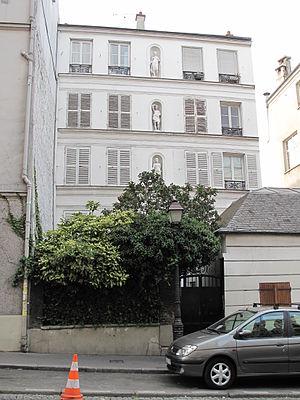
Facade avec des statues dans des niches
Art et Action est « "laboratoire de théâtre pour l'affirmation et la défense d'œuvres modernes", fondé et animé par Édouard Autant et Louise Lara de 1919 à 1939, et qui eut un rôle important dans la recherche de formules destinées à renouveler l'art théâtral. ».